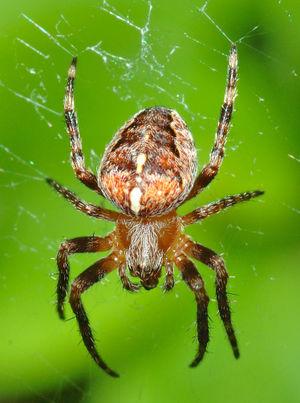
Une Épeire diadème (Araneus diadematus), araignée de quelques millimètres de long. Magyar: A képen egy koronás kerestespók (Araneus diadematus) látható, ami mindössze néhány milliméteres. Camera data Camera Nikon D70 Lens Tamron SP AF 90mm/2.8 Di Macro 1:1 Focal length 90 mm Aperture f/25 Exposure time 1/100 s Sensivity ISO 200
Les Araneomorphae sont un sous-ordre d'araignées. Par le passé, ils étaient appelés Labidognatha.